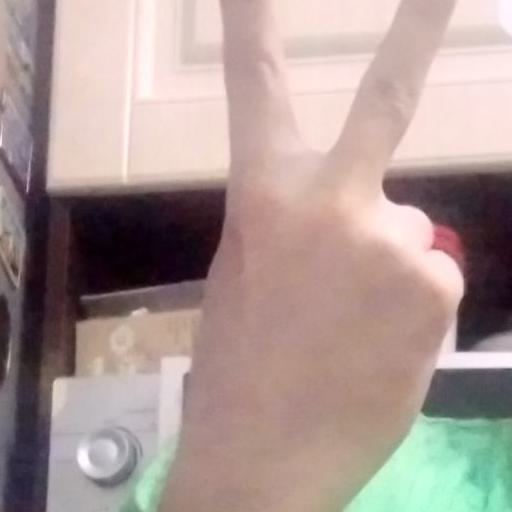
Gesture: peace_inverted